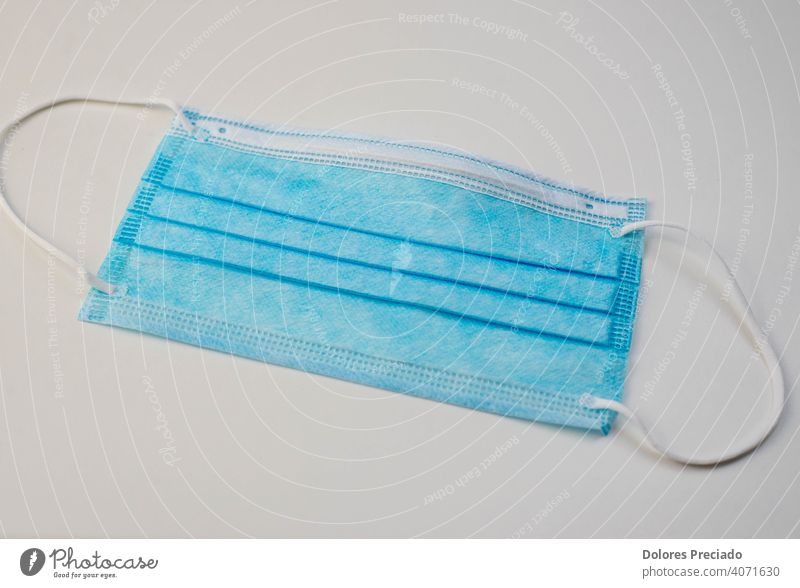
Label: trash